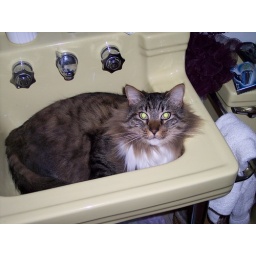
Slick likes the sink in my bathroom